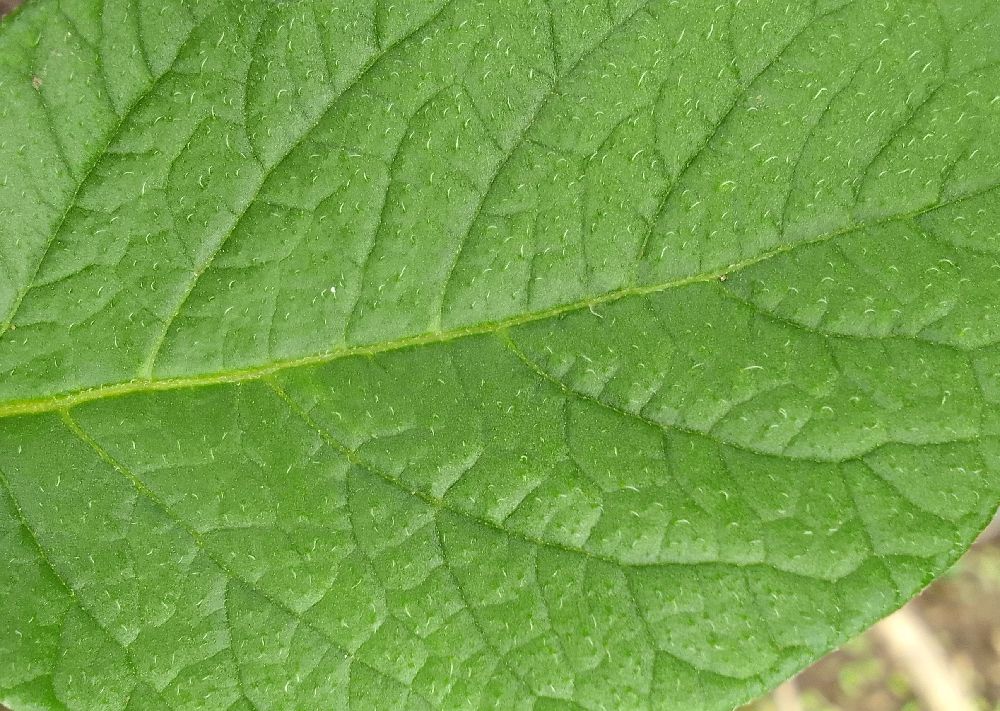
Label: Healthy